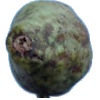
Label: Pear Stone 1